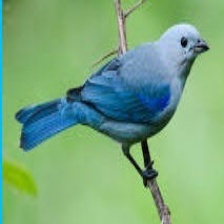
Species: AZURE TANAGER
Scientific name: THRAUPIS CYANOPTERA